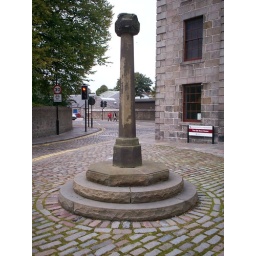
Some sort of stone pole thing by the Old Town House